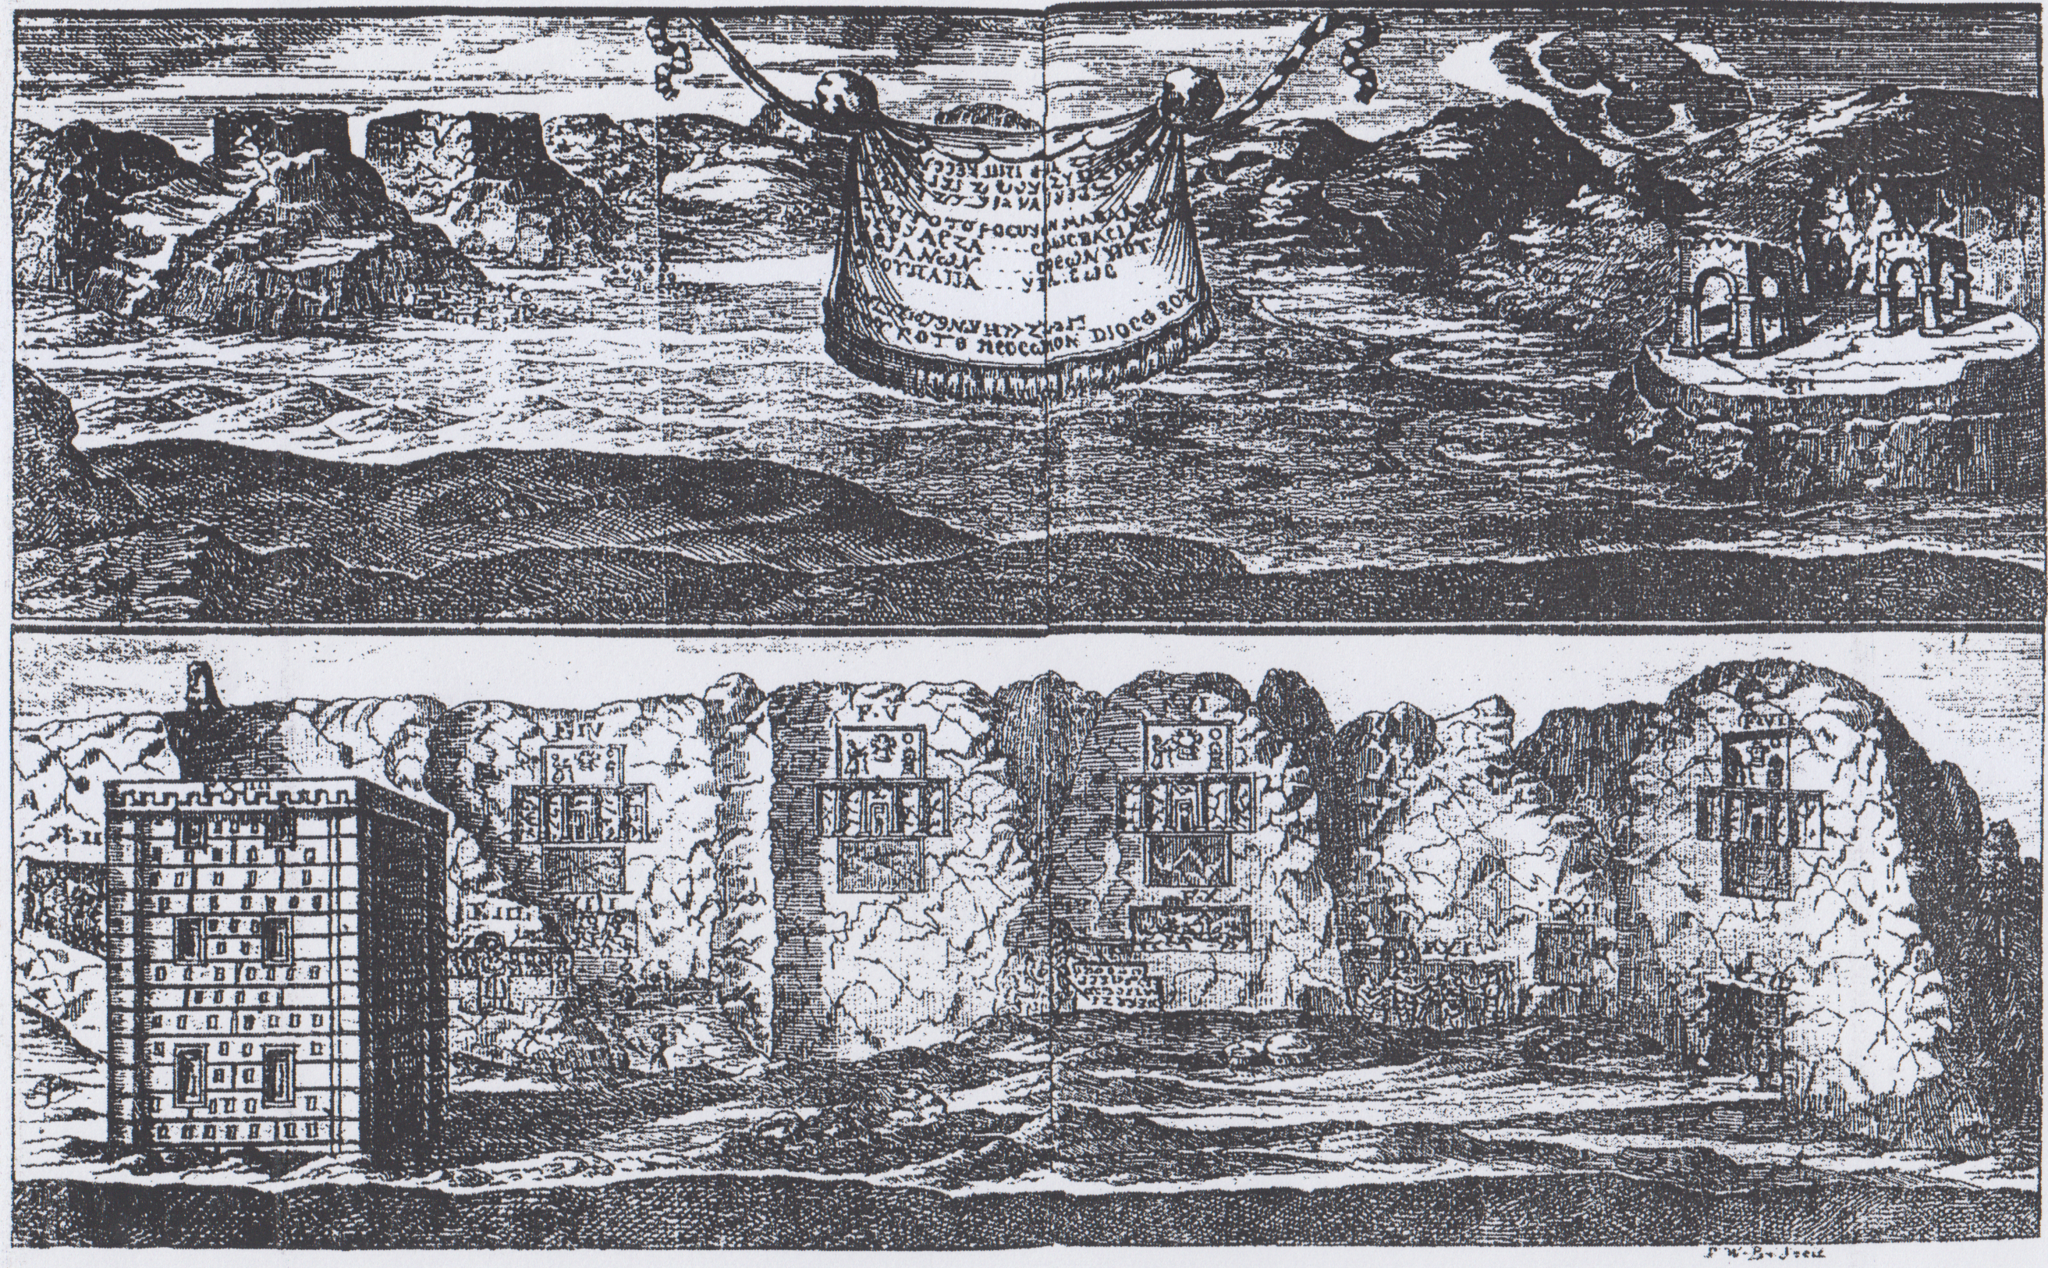
Title: Naghshe rostam
Description: گراوور مسی منظره نقش رستم (A. E. P. 307)
Date: Unknown date
Categories: PD-old-70-expired, Unknown date, Template Unknown (author), CC-PD-Mark, PD-old missing SDC copyright status, Drawings of Naqsh-e Rustam